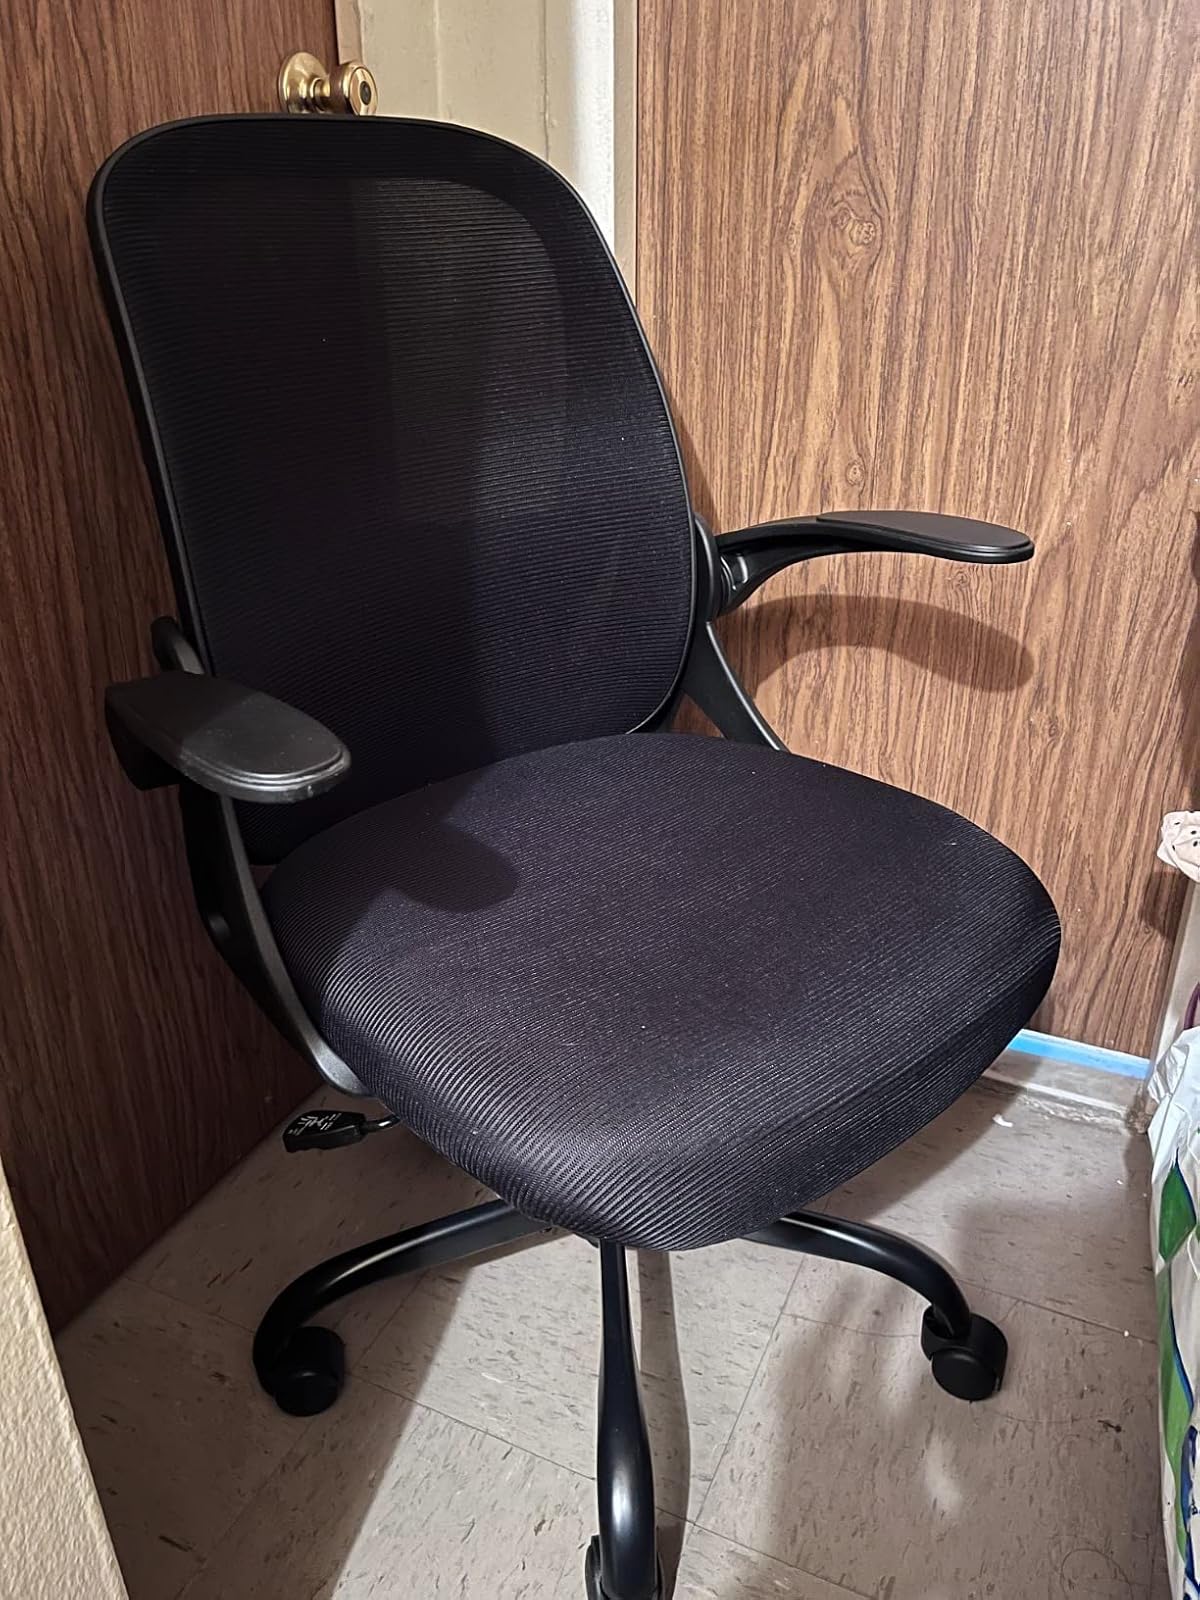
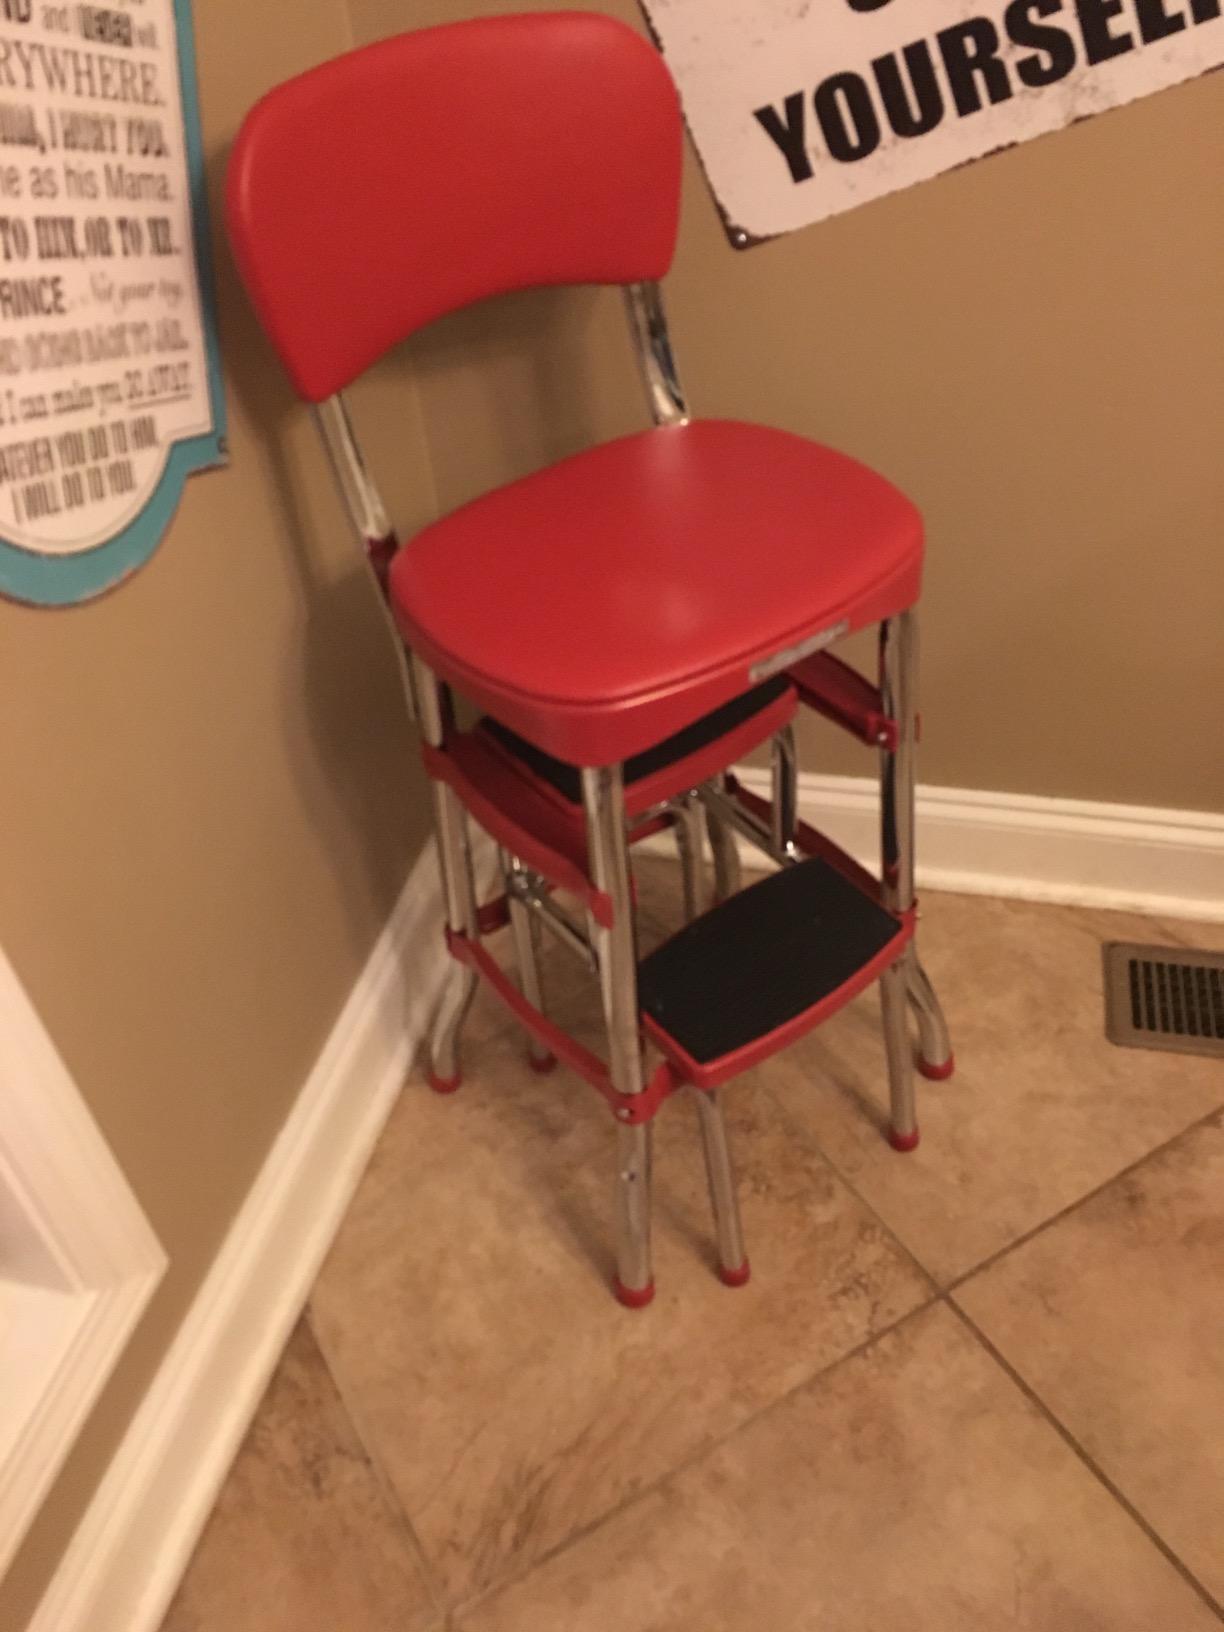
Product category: items_chair
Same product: no